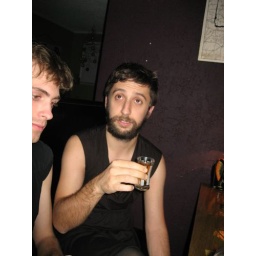
A strange tradition developing in late night Arkansas -- boys and girls trade clothes.